36 Canadian Brigade Group

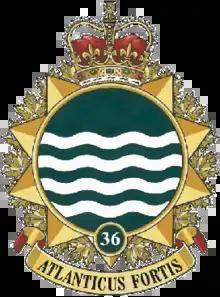

36 Canadian Brigade Group is a reserve component brigade of the Canadian Army, which Commands reserve units in 5th Canadian Division for Nova Scotia and Prince Edward Island. It was created in 1992 by merging the Nova Scotia Militia District and the Prince Edward Island Militia District.